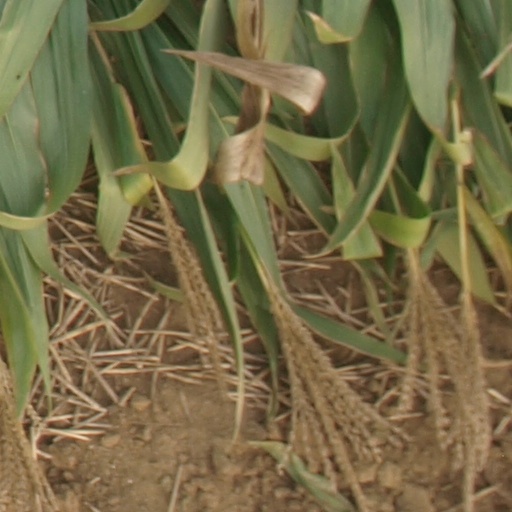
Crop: maize; corn